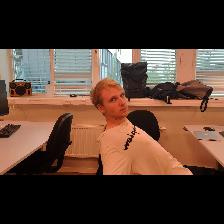
Label: Human